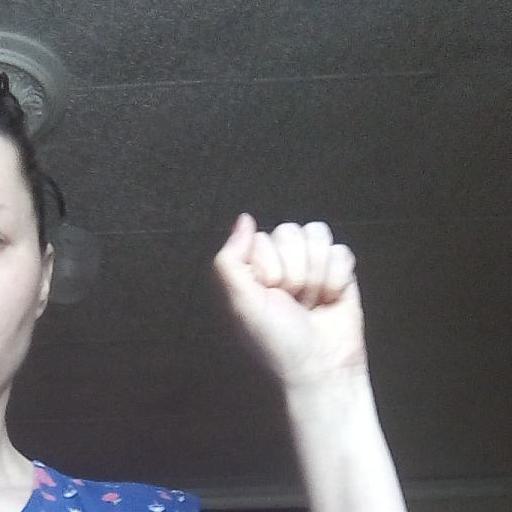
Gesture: fist